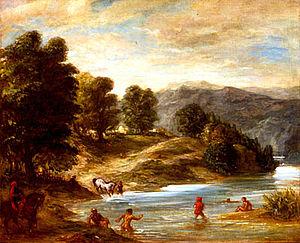
Les bords du fleuve Sebou
Le voyage de sept mois, effectué entre janvier et juin 1832, au Maghreb et en Andalousie est un événement majeur de la vie du peintre Eugène Delacroix. Sur des simples carnets, il note ses sensations prises sur le vif, ses réflexions et son expérience au jour le jour, tant en les écrivant qu'en les dessinant combinant les deux expressions à la perfection.
Le Sebou est un fleuve marocain qui prend ses sources dans le Moyen Atlas.
Les Baniurae sont une tribu berbère antique, que les auteurs anciens situent dans la partie occidentale de la Maurétanie antique. Ils appartiennent au peuple des Gétules.